Ezinne Okparaebo

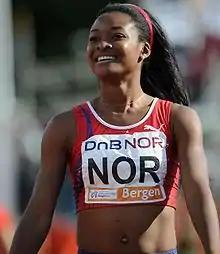
Okparaebo under EM for lag, 2009

Ezinne Okparaebo (born 3 March 1988) is a Norwegian sprinter. She is Scandinavia's fastest woman ever over 60m and 100m. Okparaebo has won the 100m national title 13 times. She moved to Norway as a nine-year old and grew up in Ammerud. She visited the Haugen skole, where her sprinting talent was discovered on a sports school day. She has been the top female sprinter in Norway since 2005, and is competing for the club IL Norna-Salhus. She won the silver medal at 60 metres for women in the 2009 European Athletics Indoor Championships and the bronze medal in the same discipline in 2011 European Athletics Indoor Championships.